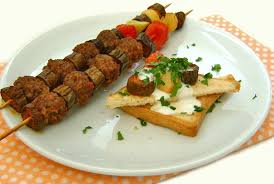
Yemek: kebap